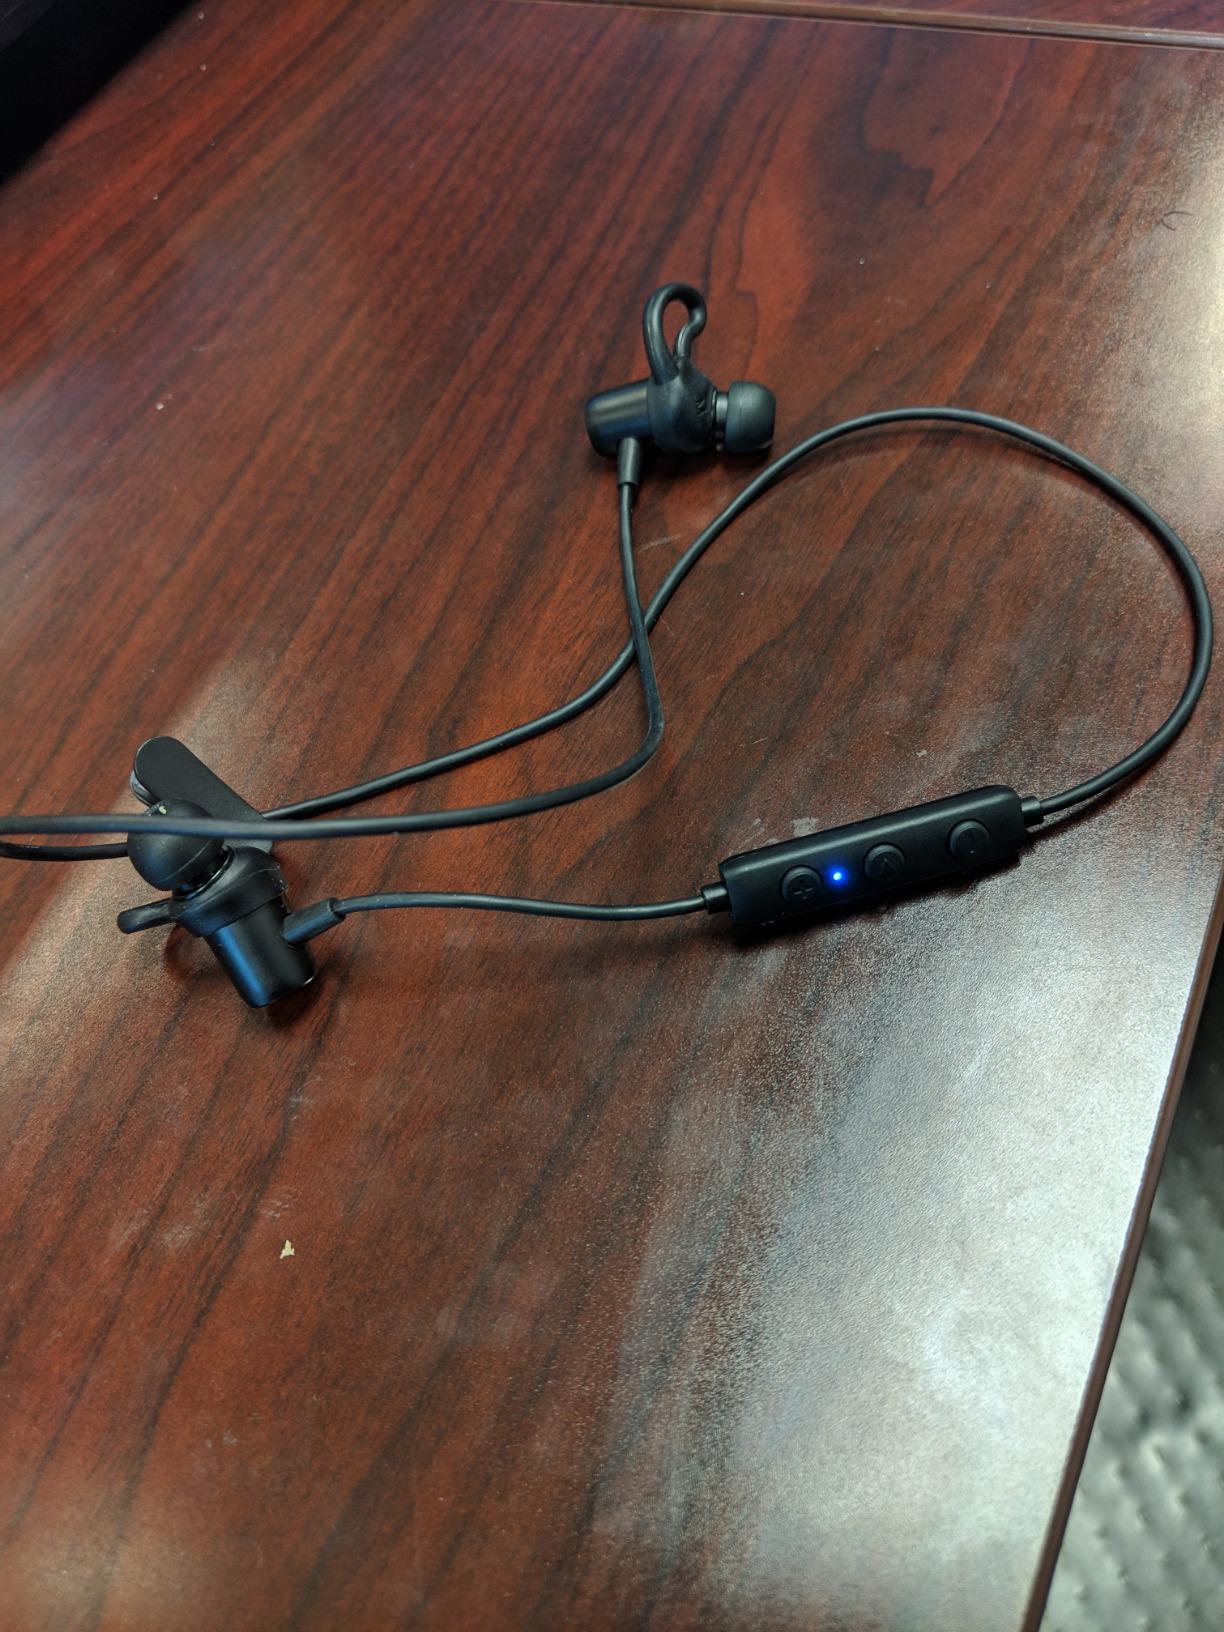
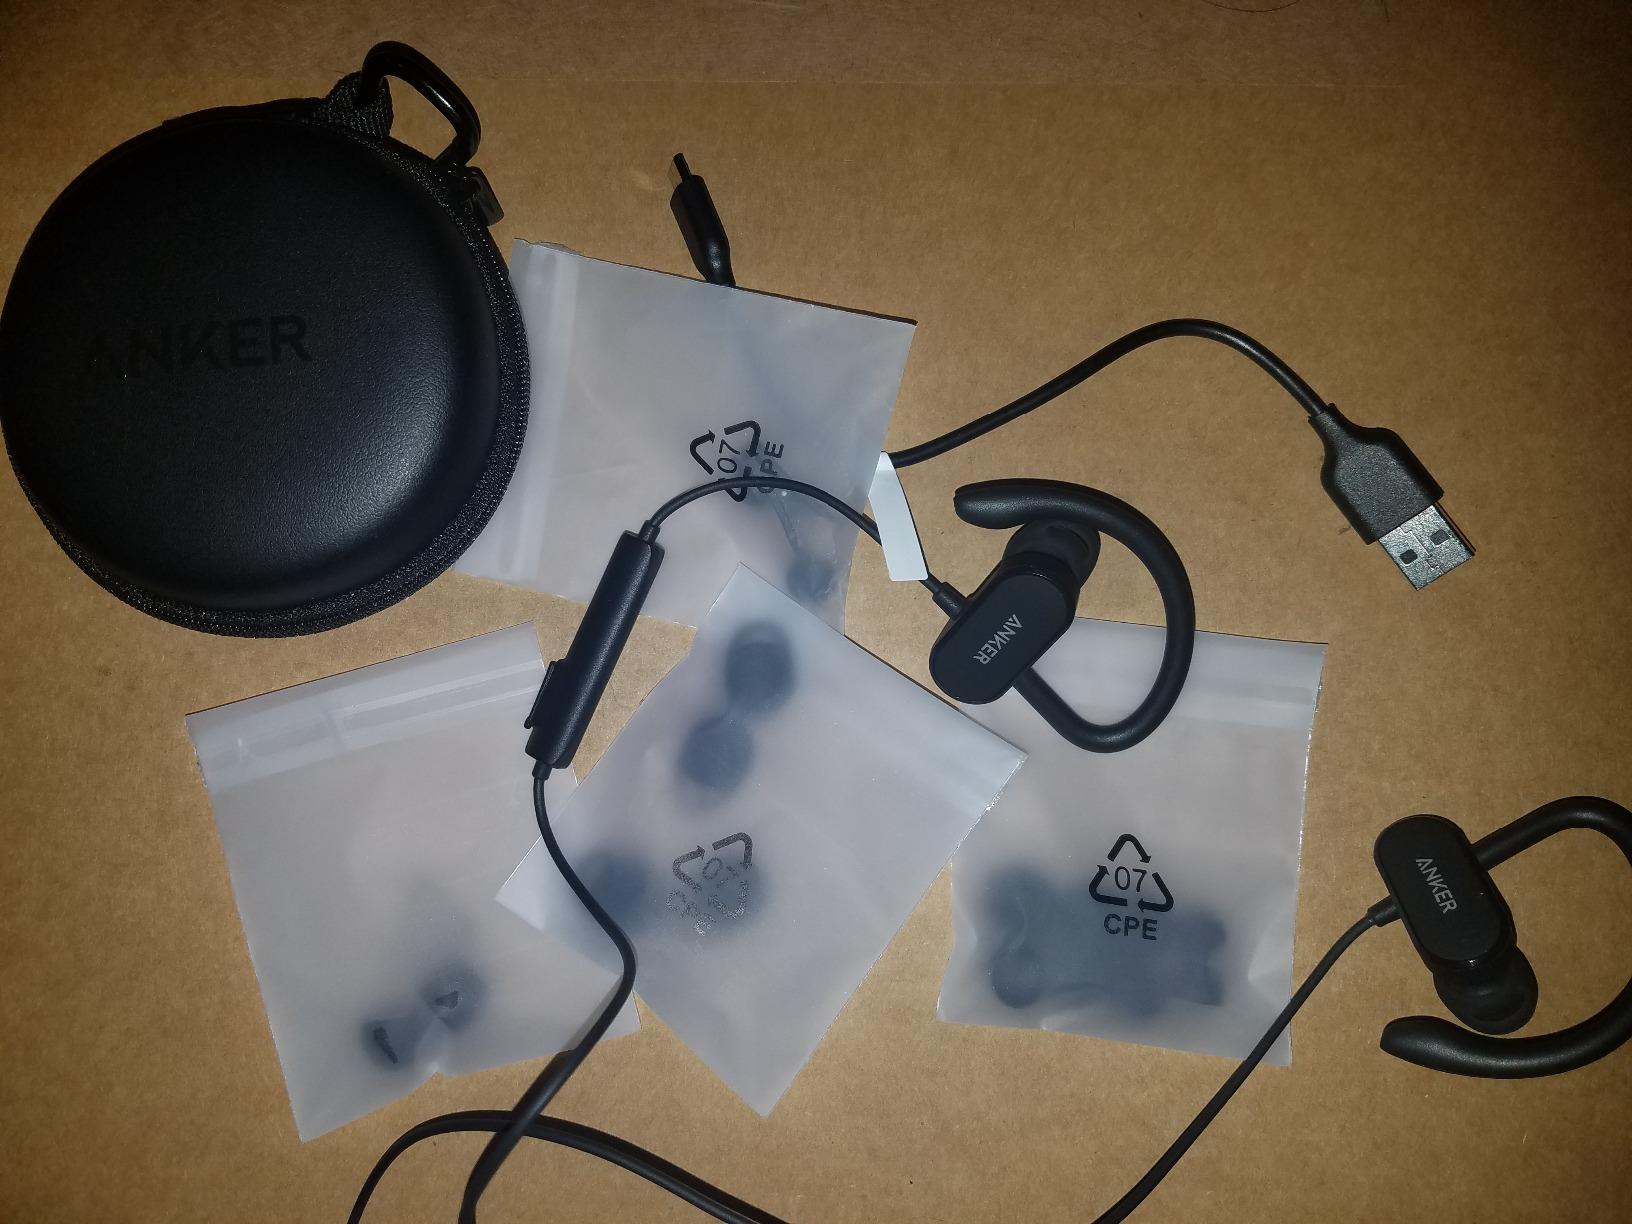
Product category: headphones
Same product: no